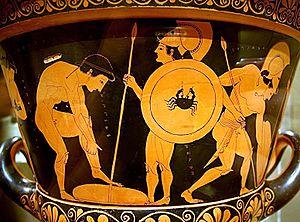
Jeunes Athéniens en train de s'armer. Face B du «
On appelle « cratère d'Euphronios » un cratère en calice à figures rouges du peintre attique Euphronios, daté de 515 av. J.-C. environ. Considéré comme l'un des plus beaux exemplaires de la céramique grecque antique, il représente sur sa face principale un sujet homérique, Hypnos et Thanatos enlevant le corps de Sarpédon, d'où le nom de « cratère de Sarpédon » parfois donné au vase.